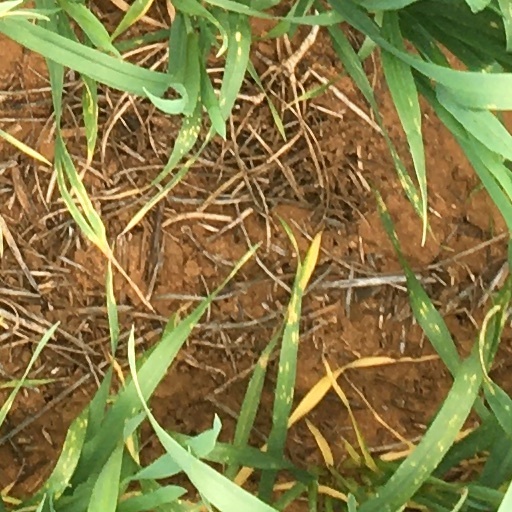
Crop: wheat